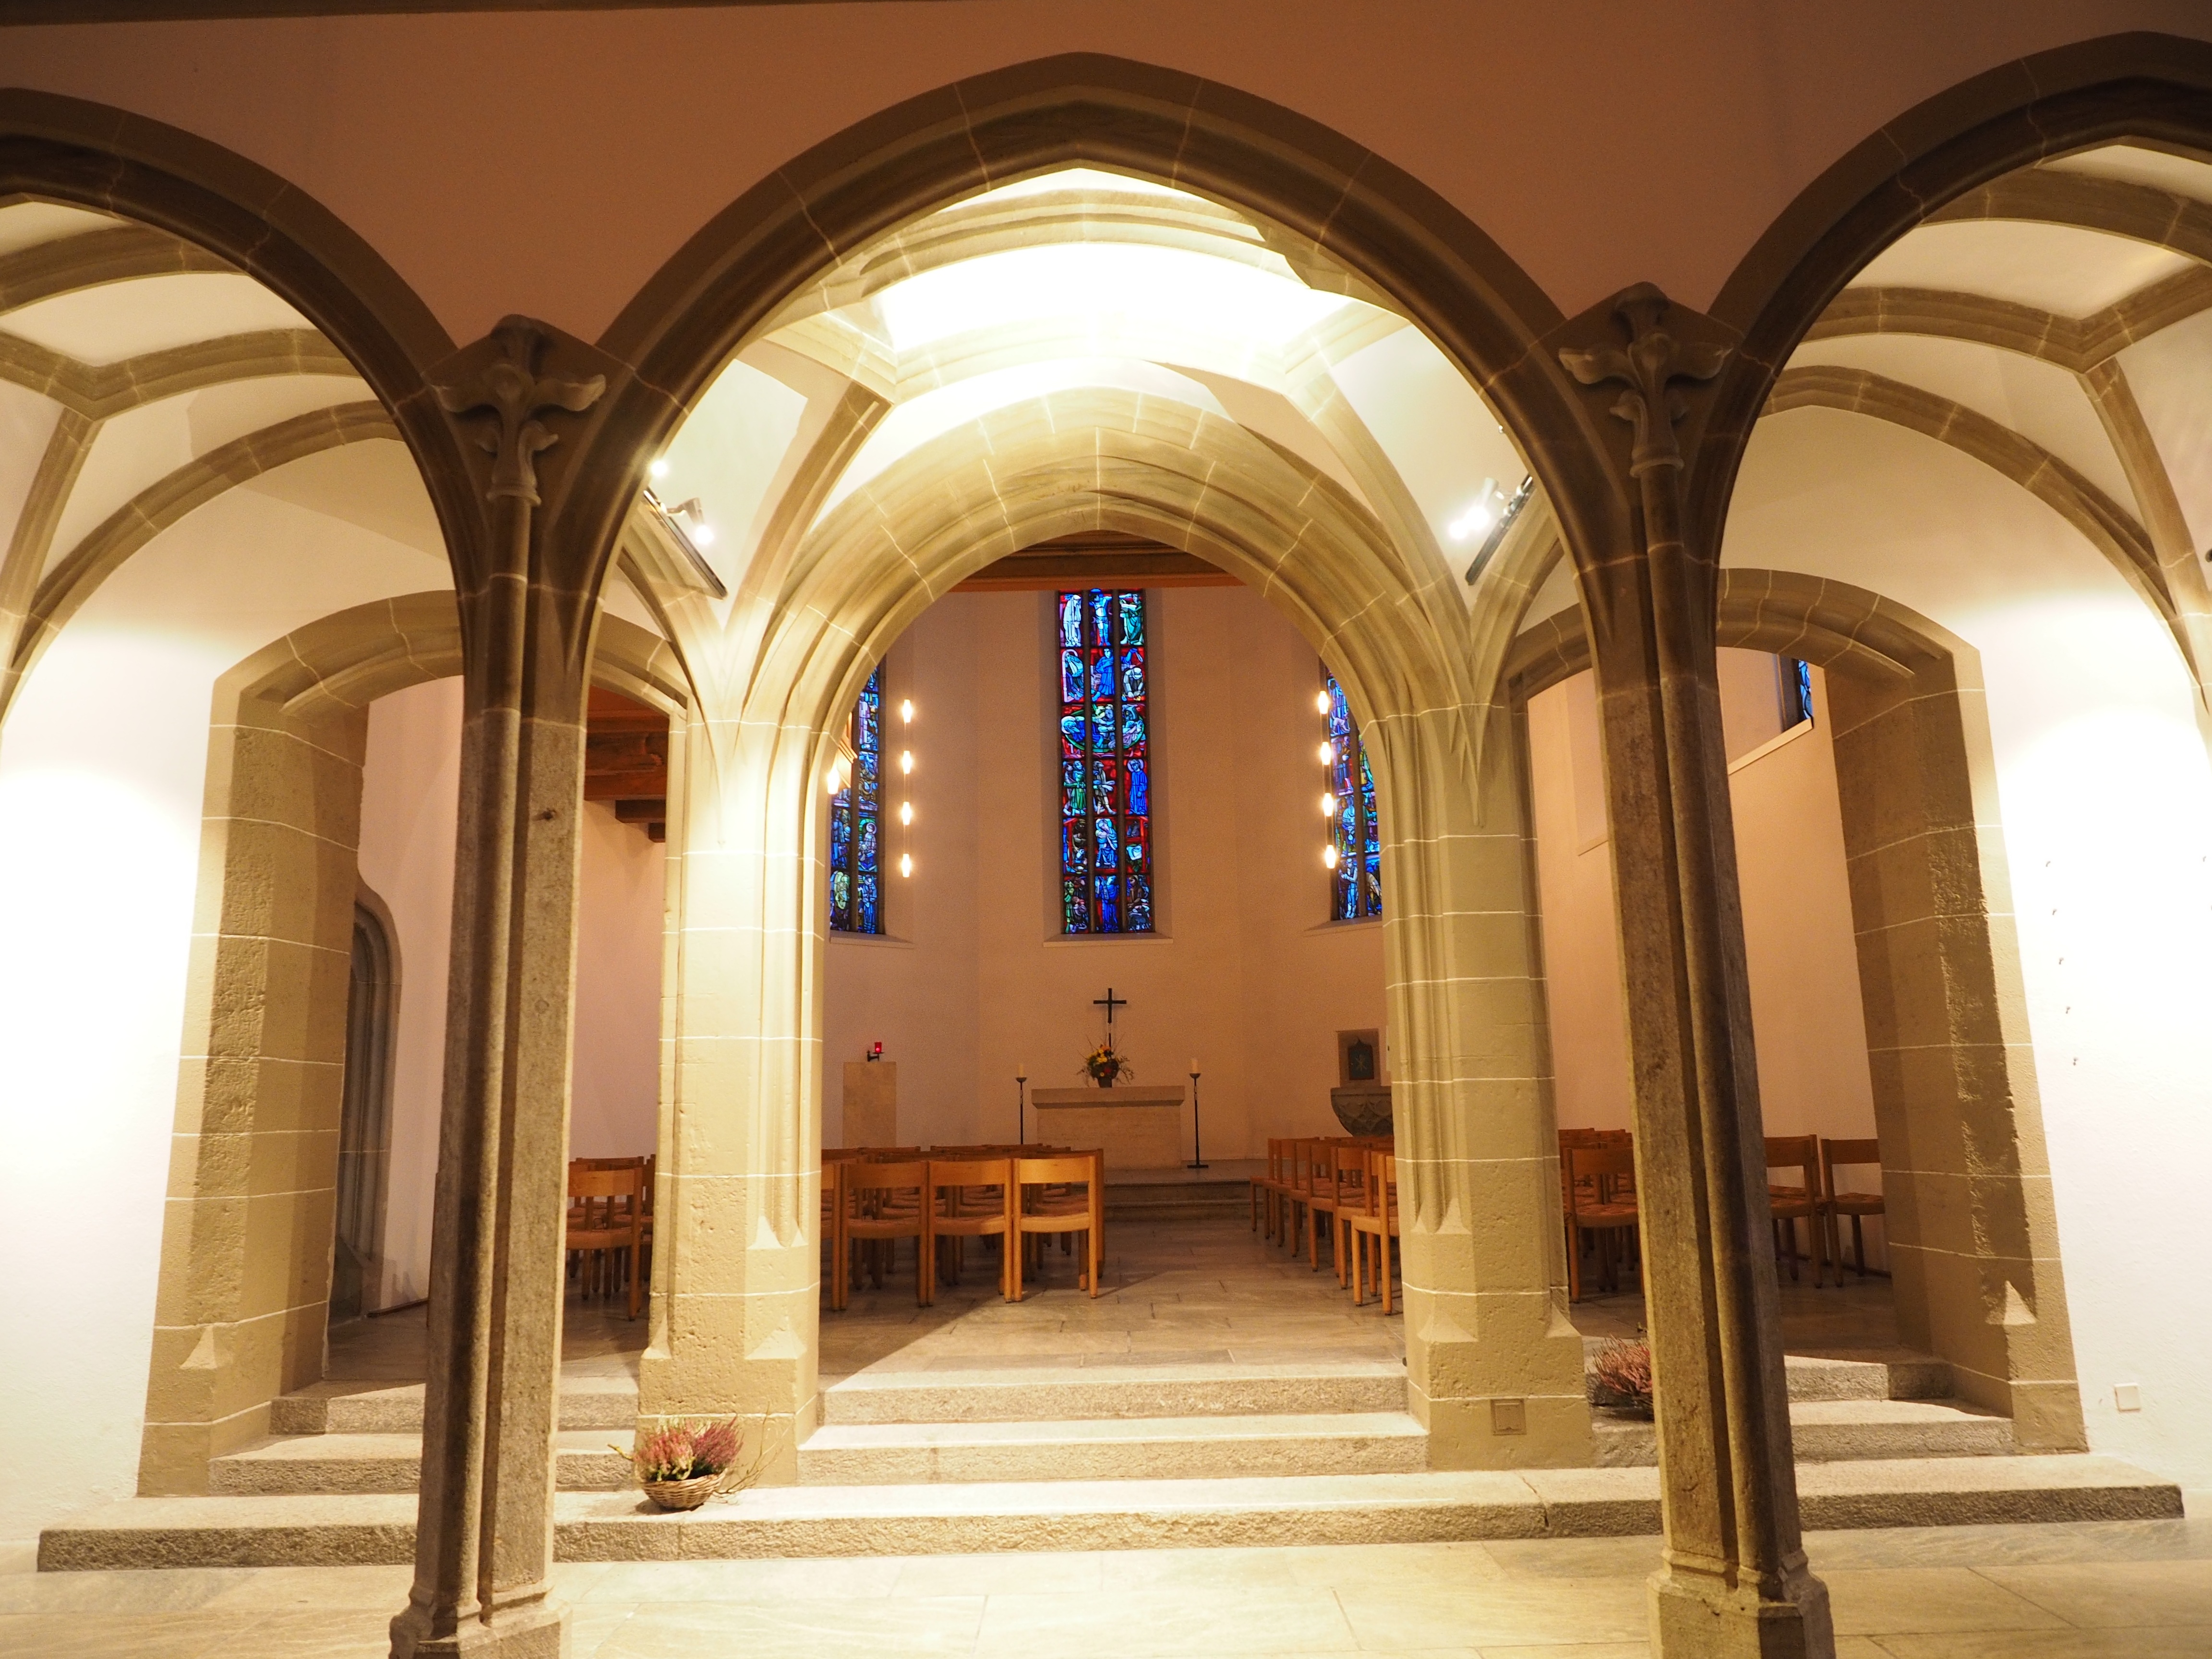
architecture, structure, interior, window, building, palace, arch, column, hall, church, chapel, place of worship, interior design, aisle, altar, faith, symmetry, synagogue, christianity, arcade, tourist attraction, estate, lobby, columnar, christen, church buildings, aarau, stadtkirche aarau